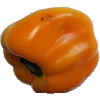
Label: Pepper Yellow 1